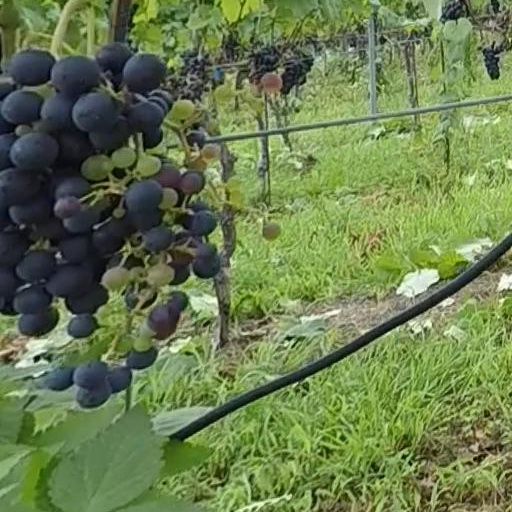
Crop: grape